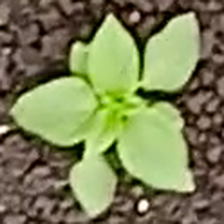
Weed species: Lamber_Quarter_plant(Chenopodium )